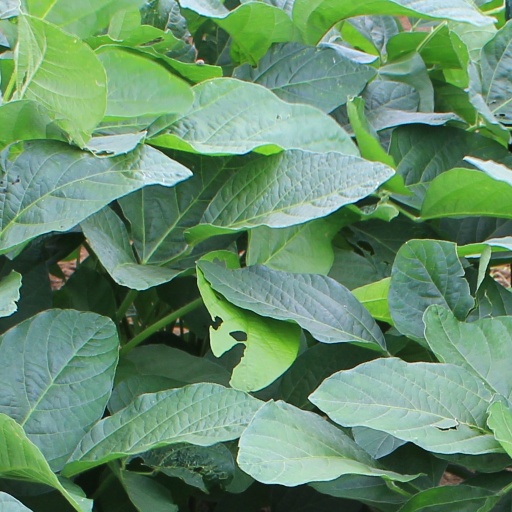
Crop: soybean